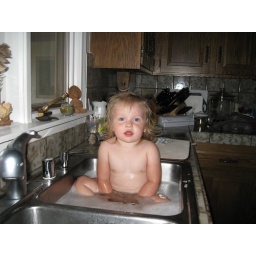
Raiya in the kitchen sink